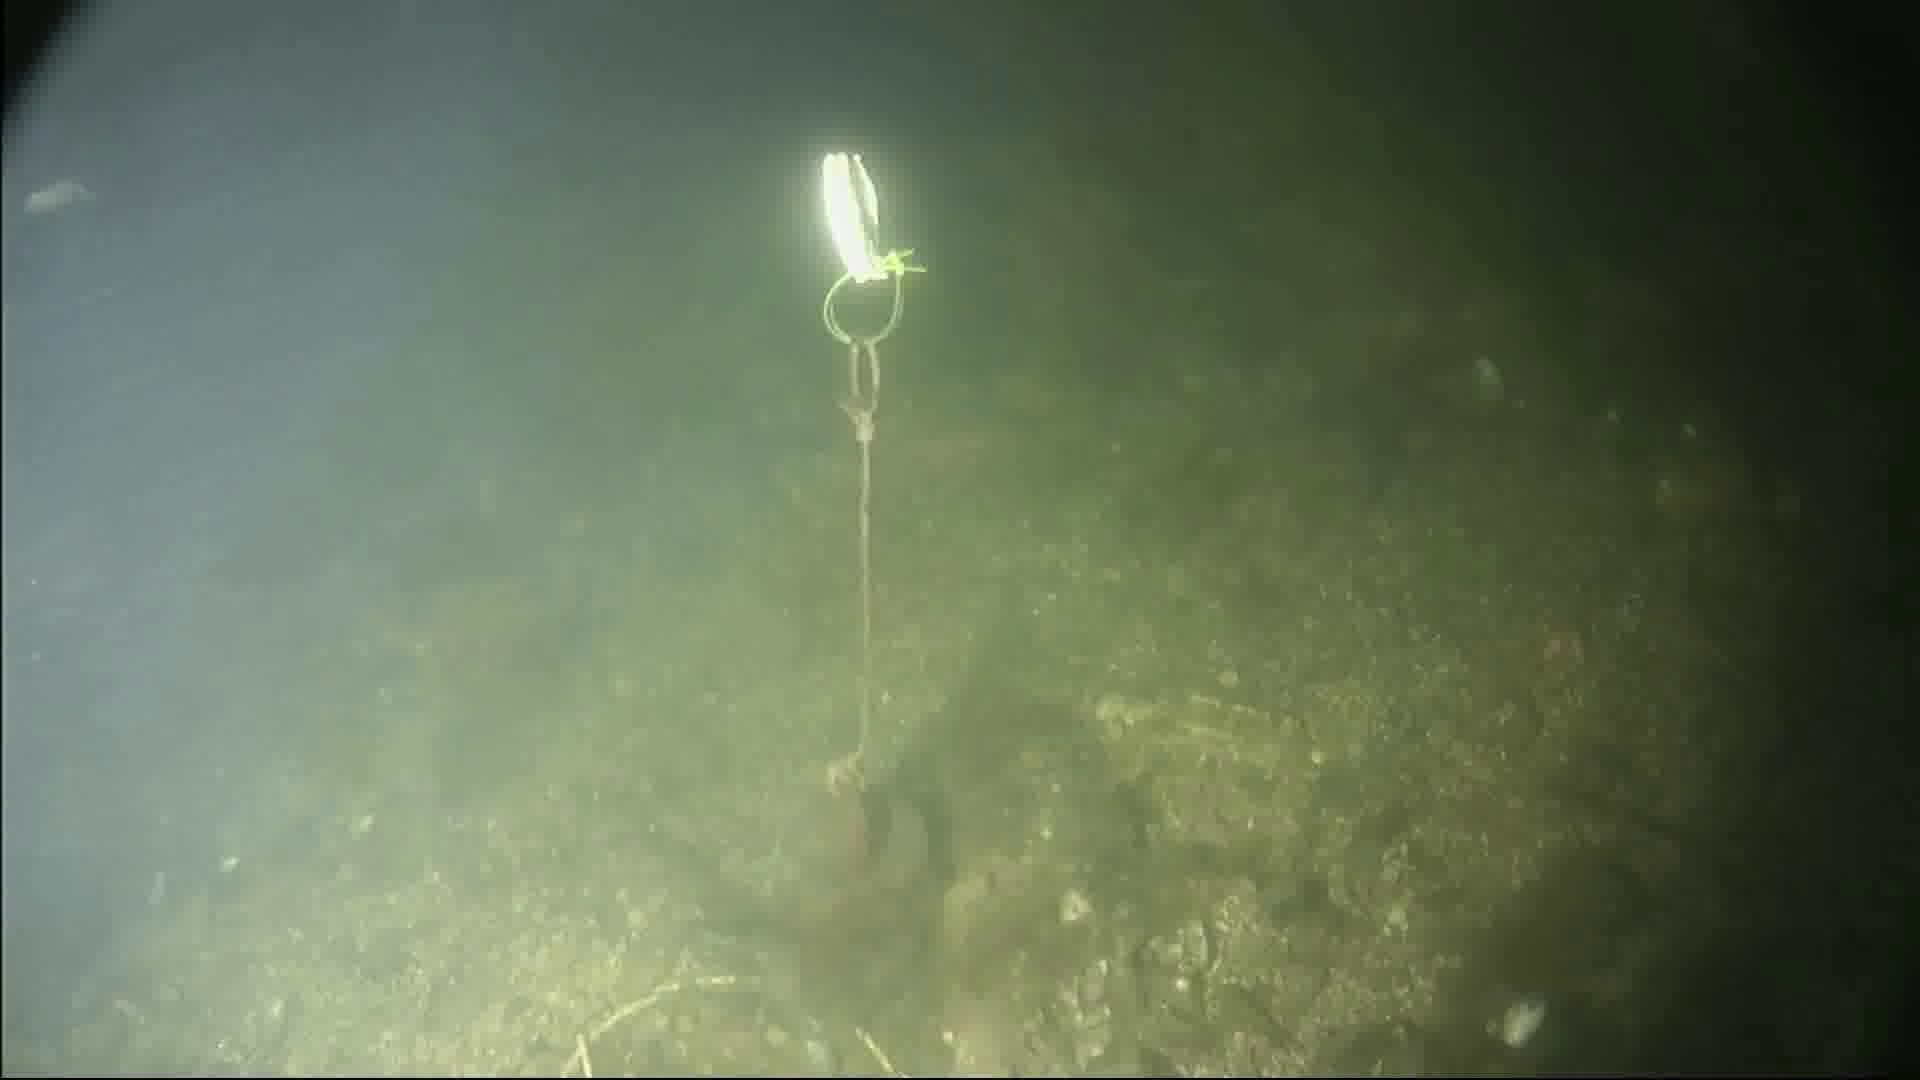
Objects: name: small_fish